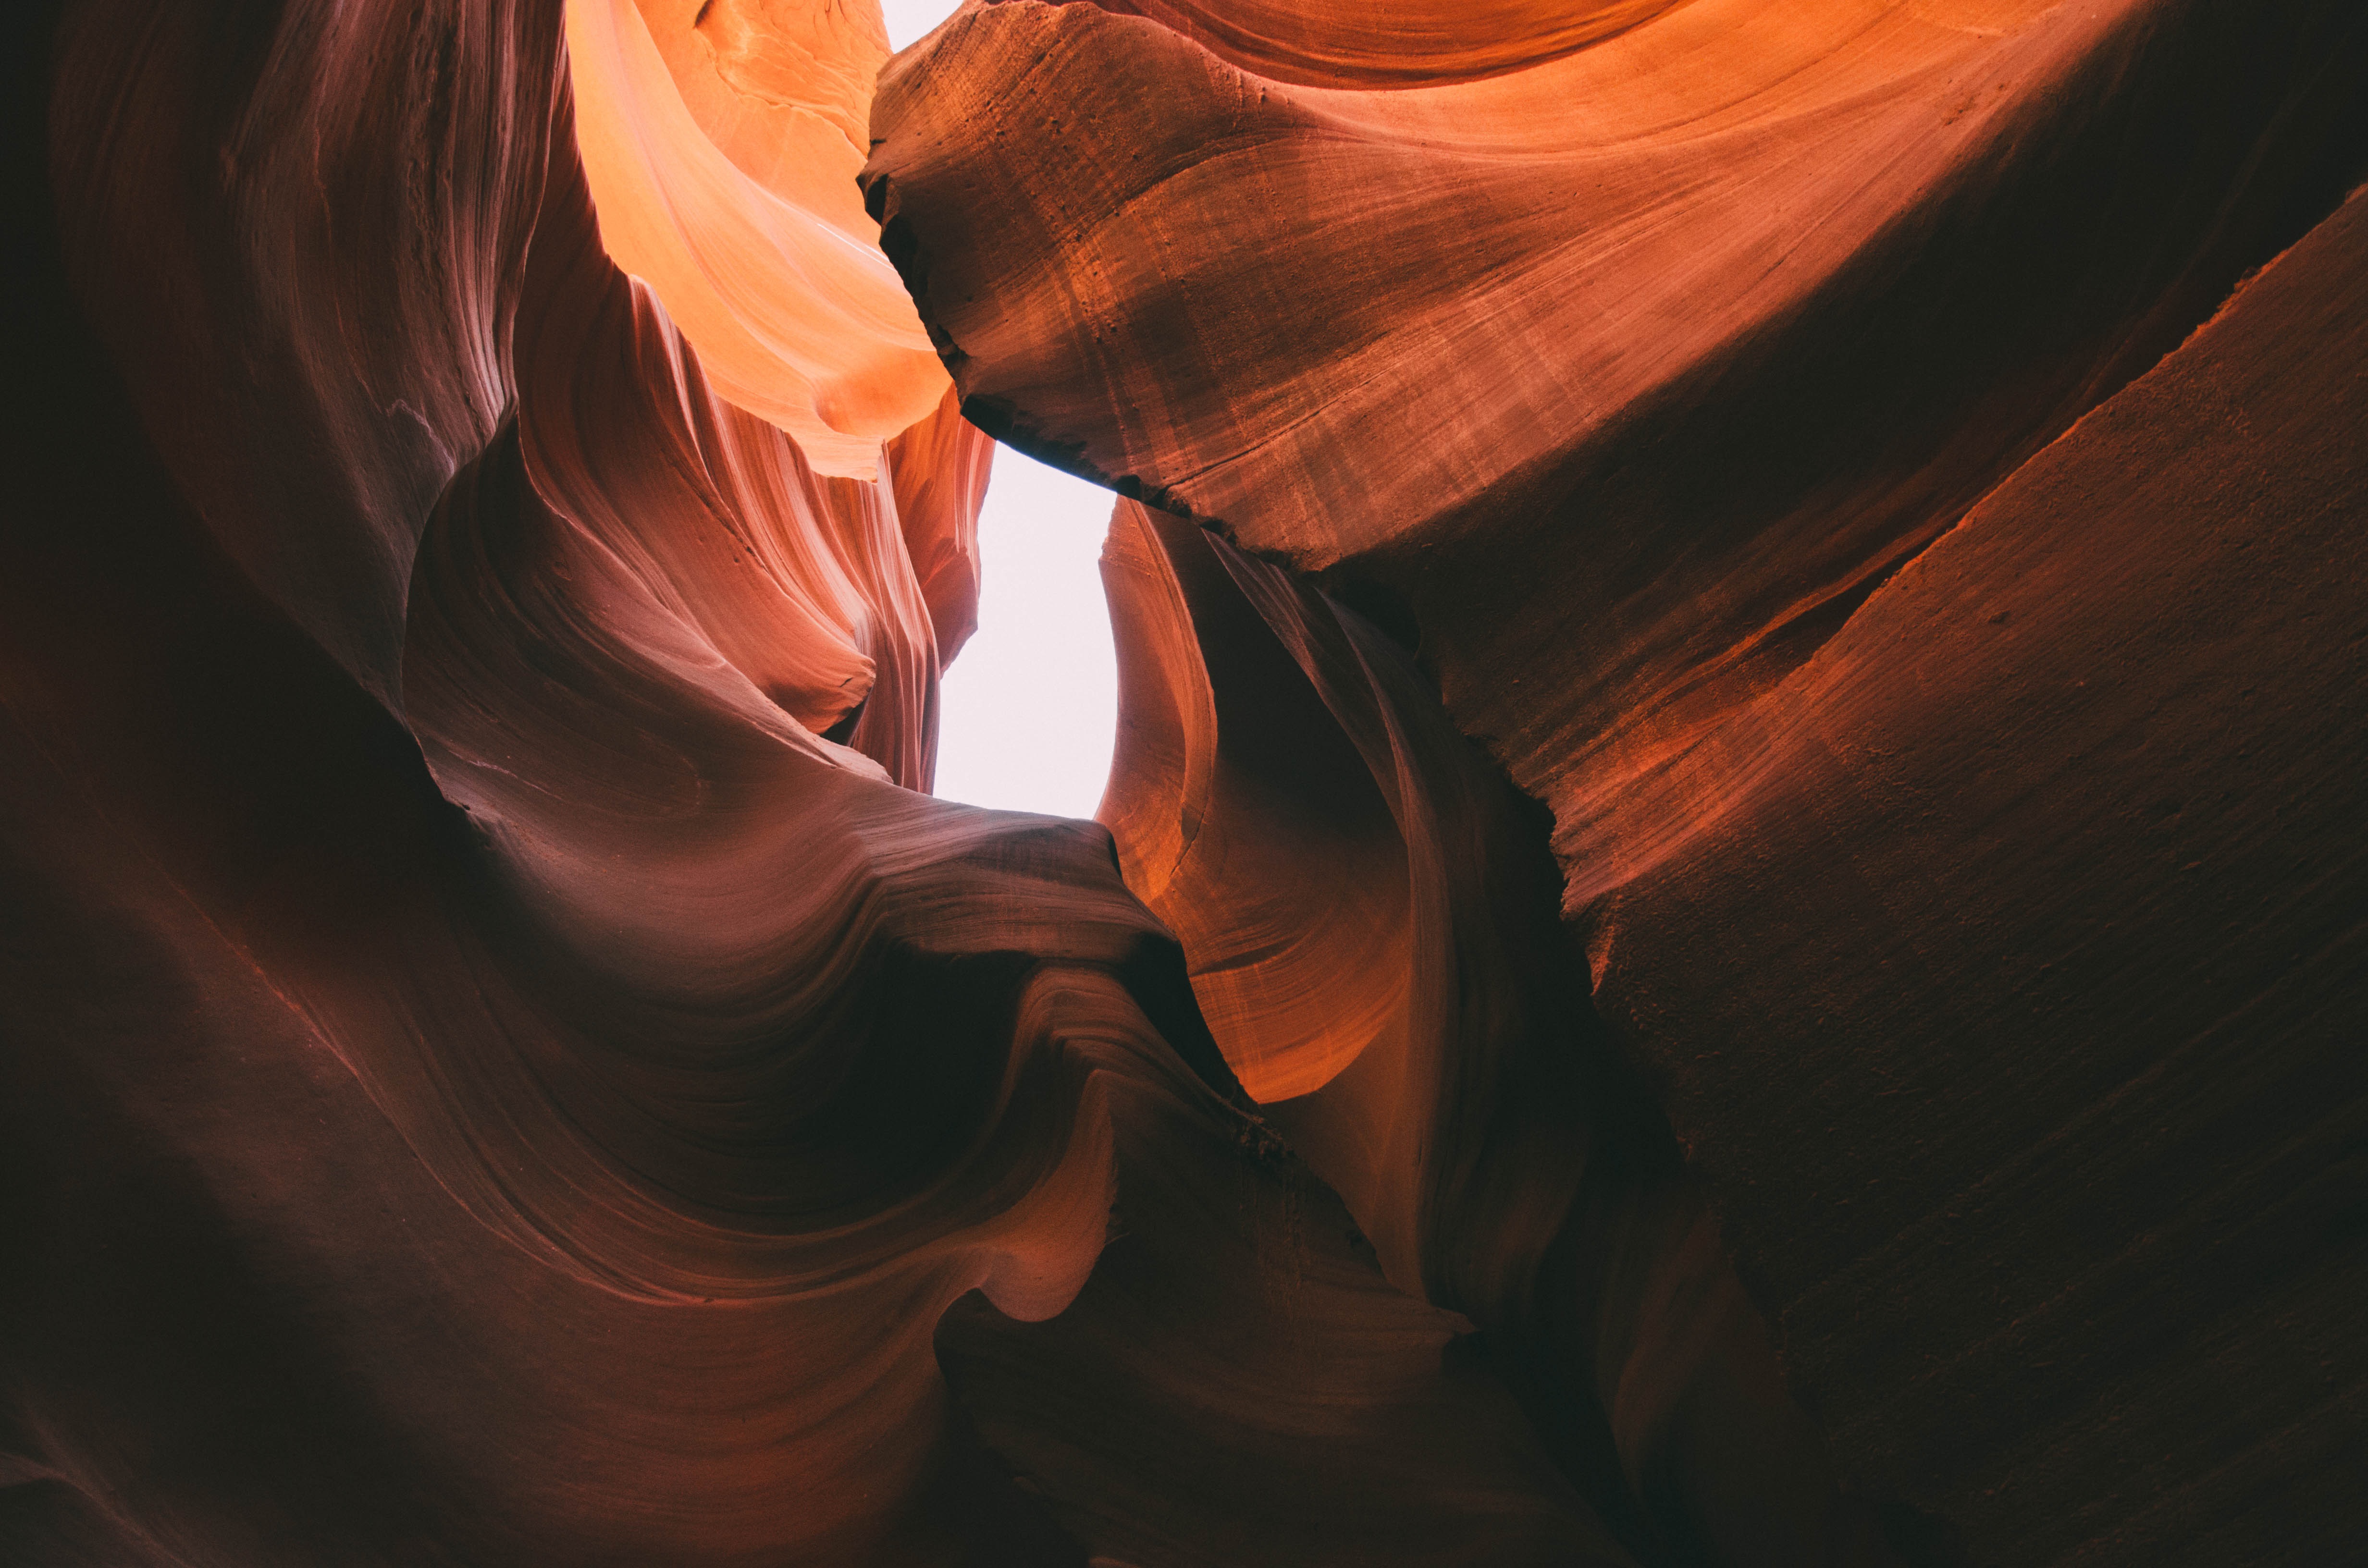
antelope canyon, arizona, close up, red, sandstone, slot canyon, texture